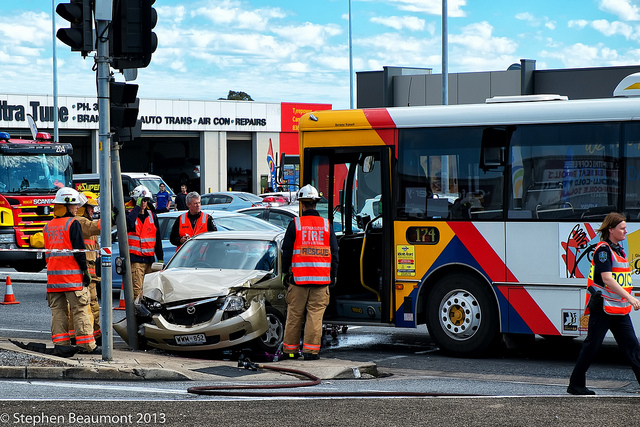
A city street where a city bus and a car collided in an accident and fire and police personnel are around the vehicles.

Several fire fighters standing next to a car that a bus crashed into.

Police and Fire Department emergency crews work at the scene of a bus versus automobile crash.

a car that crashed into a big bus